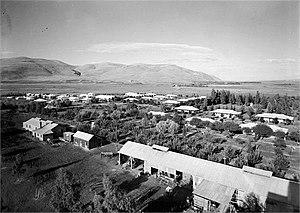
Mesilot est un kibboutz créé en 1938.